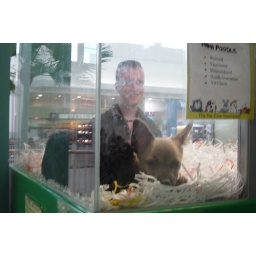
How much is that doggy in the window